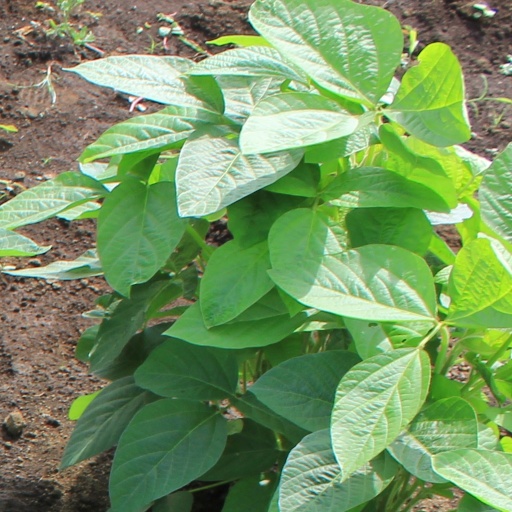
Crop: soybean